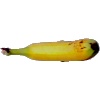
Label: Banana Lady Finger 1